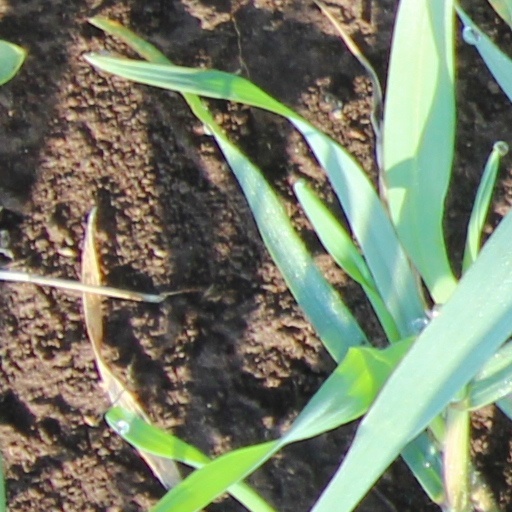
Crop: wheat